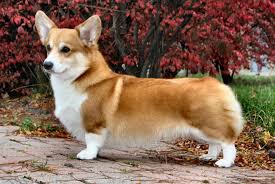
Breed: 205-n000029-Pembroke